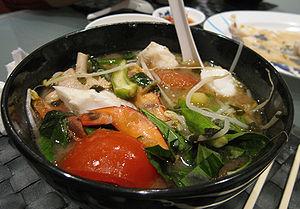
Ipomoea aquatica, le liseron d'eau, ipomée aquatique, patate aquatique ou kangkong, est une espèce de plantes dicotylédones de la famille des Convolvulaceae, tribu des Ipomoeeae, originaire d'Extrême-Orient.